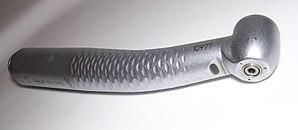
Les fraises dentaires font partie des instruments standard pour la technique de préparation dentaire et elles sont disponibles en formes et versions différentes.